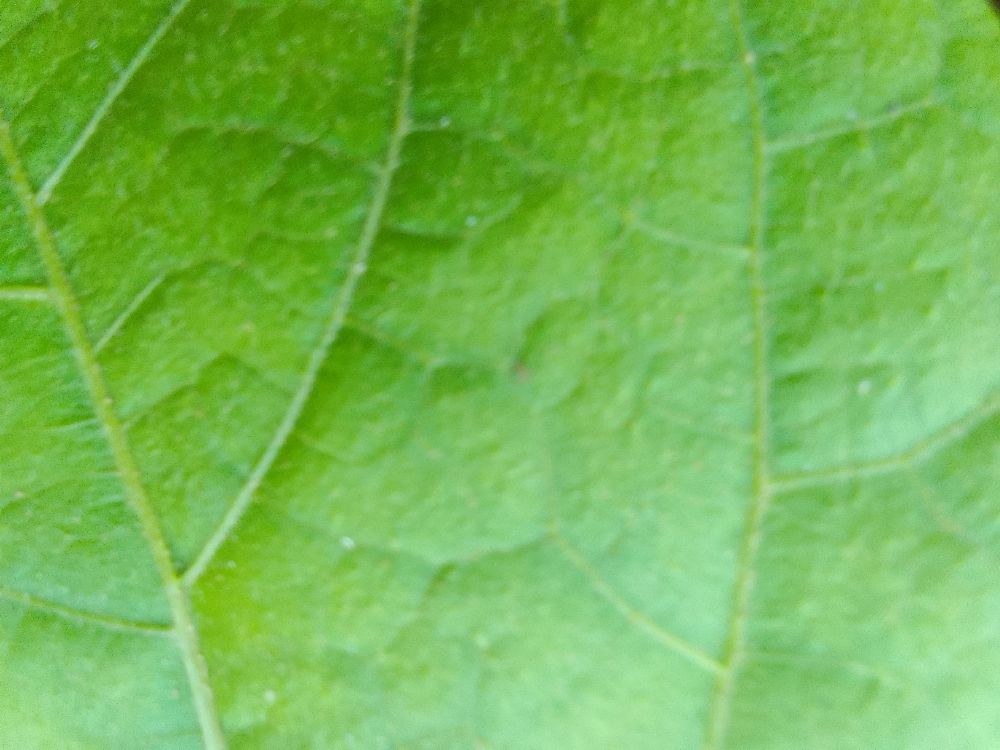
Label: healthy